Post house (historical building)

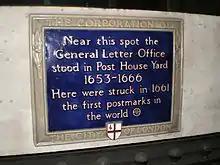

A post house, posthouse, or posting house was a house or inn where horses were kept and could be rented or changed out.